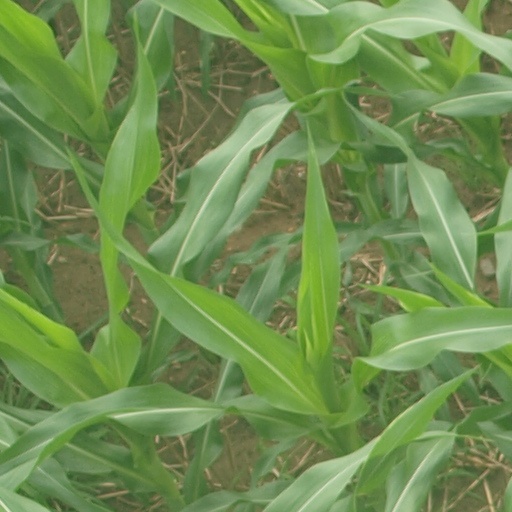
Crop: maize; corn